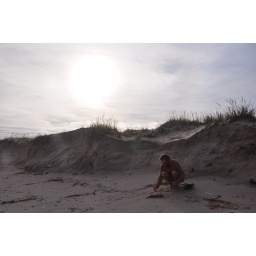
building castles in the sand